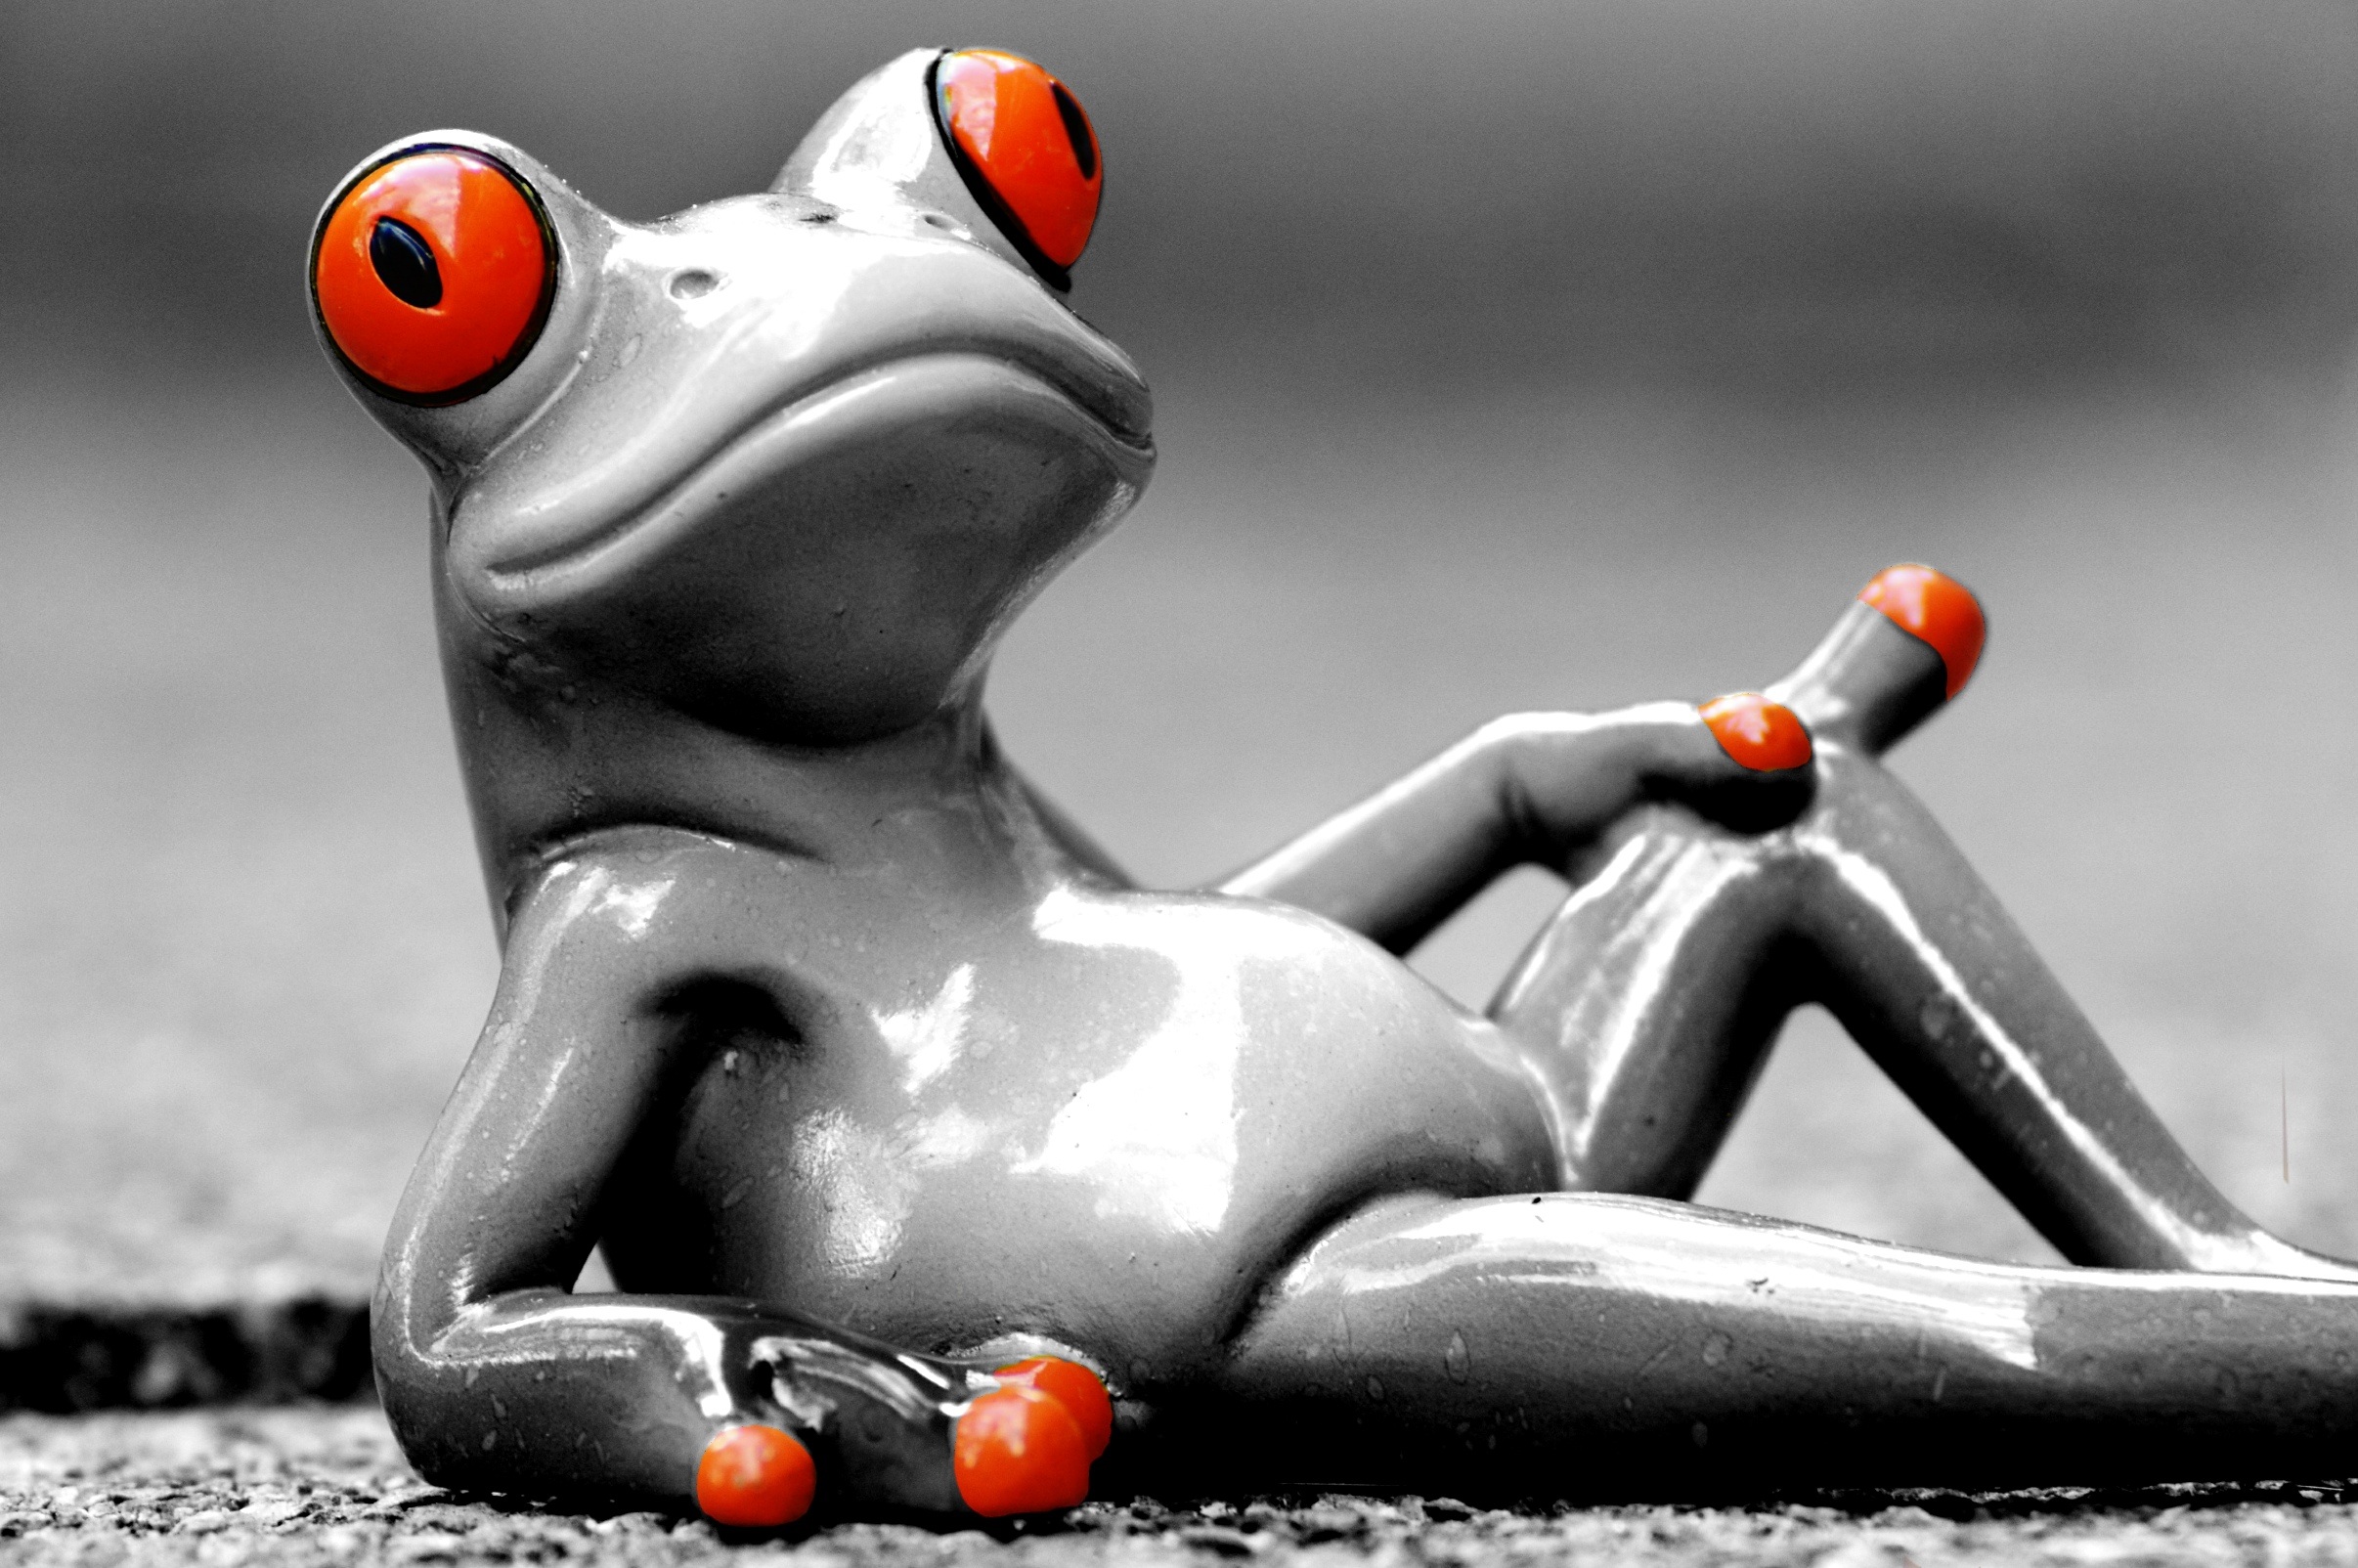
sweet, cute, relax, frog, fun, figure, funny, coziness, cartoon